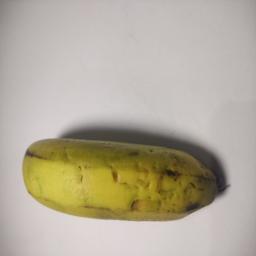
Banana variety: Sagor Kola